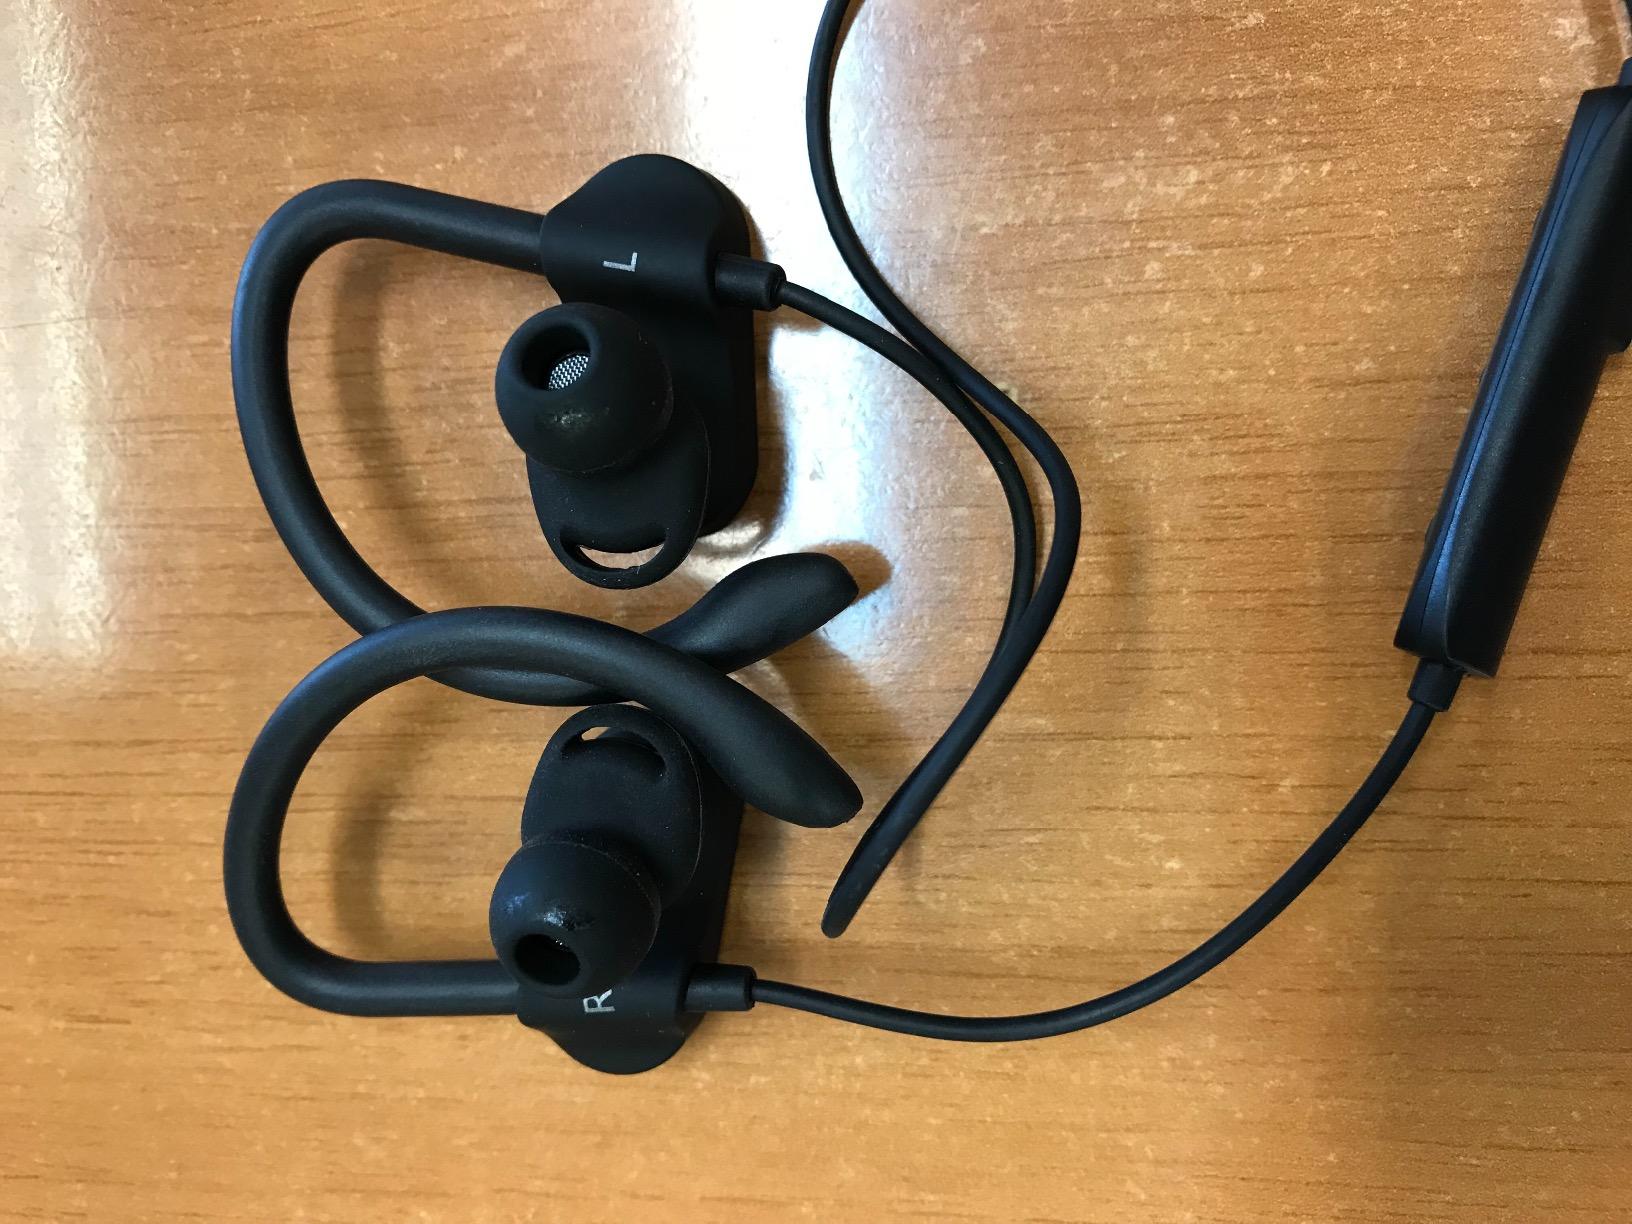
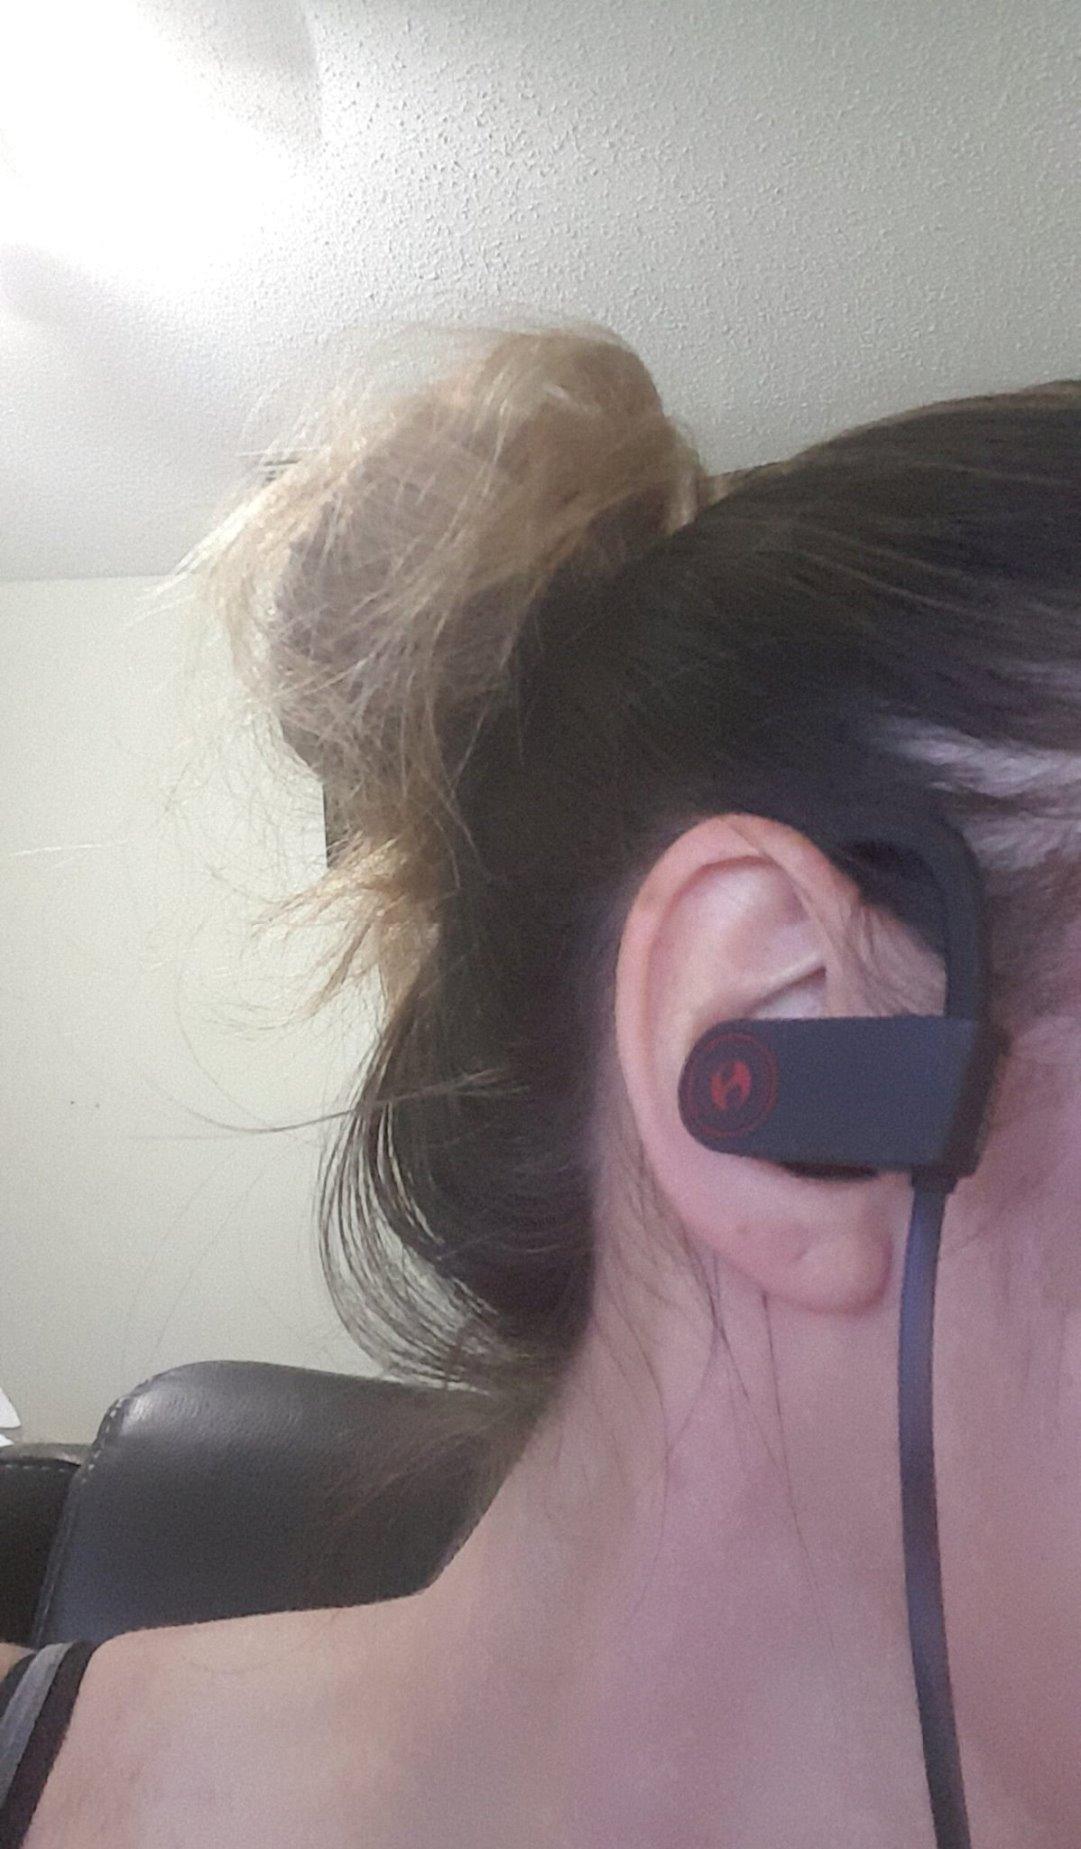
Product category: headphones
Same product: no